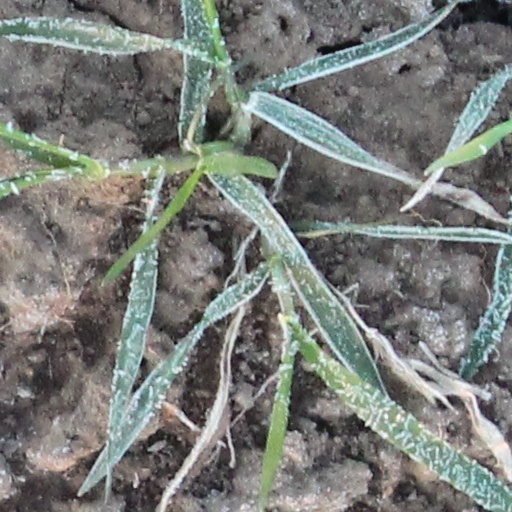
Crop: wheat